Qianlong Emperor

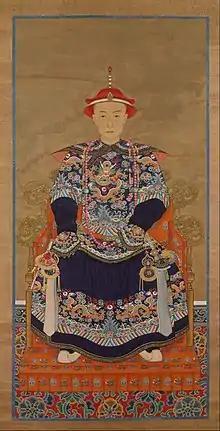
The young Qianlong Emperor as Prince Bao, Metropolitan Museum of Art

After his father's enthronement in 1722, Hongli was made a "qinwang" (first-rank prince) under the title "Prince Bao of the First Rank". Like his many uncles, Hongli entered into a battle of succession with his elder half-brother Hongshi, who had the support of a large faction of officials in the imperial court as well as Yunsi, Prince Lian. For many years, the Yongzheng Emperor did not designate any of his sons as the crown prince, but many officials speculated that he favoured Hongli. Hongli went on inspection trips to the south and was an able negotiator and enforcer. He was also appointed as the chief regent on occasions when his father was away from the capital.